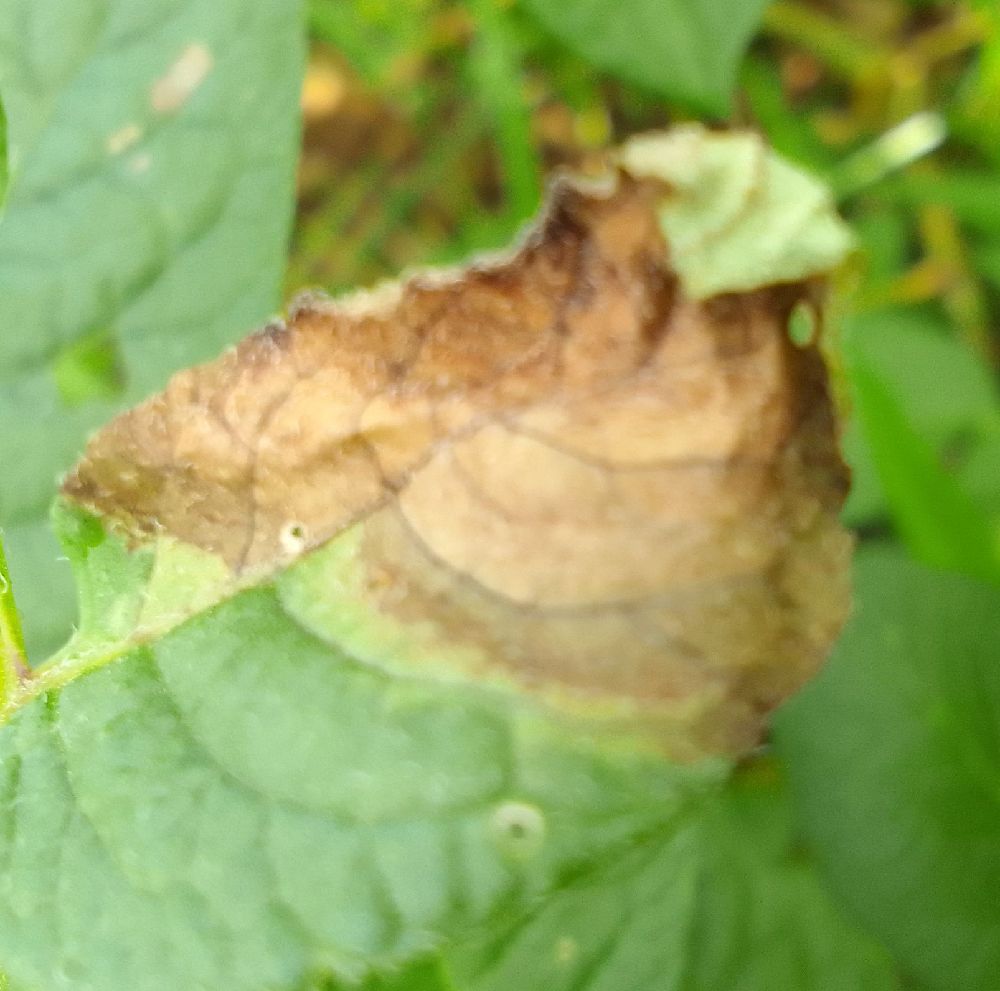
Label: Late blight